Chesterfield House, Westminster

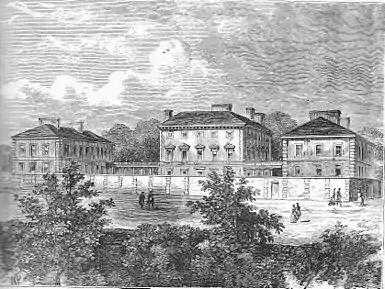
Chesterfield House in 1760, published in Walford's "Old & New London" (1878)

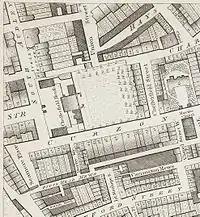
Chesterfield House as shown on Richard Horwood's 1799 map of London

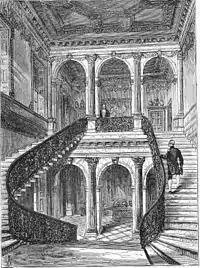
Staircase that originally came from Cannons, Edgware

Chesterfield House was a grand London townhouse built between 1747 and 1752 by Philip Stanhope, 4th Earl of Chesterfield (1694–1773), statesman and man of letters. The exterior was in the Palladian style, the interior Baroque. It stood in Mayfair on the north side of Curzon Street, between South Audley Street and what is now Chesterfield Street. It was demolished in 1937 and on its site now stands a block of flats of the same name.